Putinism

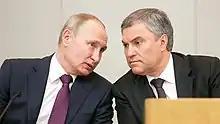
Putin's deputy chief of staff, Vyacheslav Volodin, stated in 2014, "If there is Putin, there is Russia. If there is no Putin, there is no Russia!"

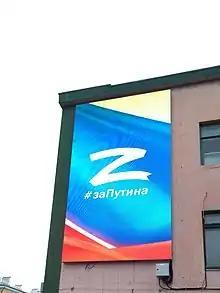
Z symbol on a billboard in Ryazan with the hashtag

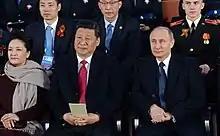
Putin with Chinese leader Xi Jinping during a state visit to Moscow, May 2015

A sociological investigation unveiling the phenomena was done in 2004 by Olga Kryshtanovskaya, who determined the proportion of siloviks in the Russian political elite to be 25%. In Putin's "inner circle" which constitutes about 20 people, the amount of siloviks rises to 58%, and fades to 18–20% in Parliament and 34% in the Government. According to Kryshtanovskaya, there was no capture of power as Kremlin bureaucracy has called siloviks in order to "restore order". The process of siloviks coming into power allegedly started in 1996, Boris Yeltsin's second term. "Not personally Yeltsin, but the whole elite wished to stop the revolutionary process and consolidate power."